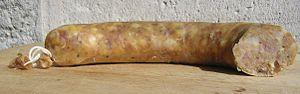
La botifarra, ou boutifarre catalane, est un gros intestin de porc, farci de viande maigre de porc avec des épices. Elle peut être crue ou ensuite cuite. Selon le type, elle peut être considérée comme une charcuterie ou un plat à base de viande. Son origine est catalane, mais on peut en rencontrer dans les îles Baléares, dans la région espagnole de Valence et la ville de Chiclana de la Frontera. Il existe également des variétés de boutifarres consommées sur la côte caraïbe de la Colombie et en Uruguay.